Ludwig Adolf Wilhelm von Lützow

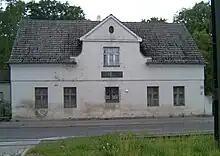
"Lützowhaus" in Schöneiche

Lützow was born in Berlin on 18 May 1782 as the son of Prussian Major General, Johann Adolph von Lützow (1748–1819), and his wife, Friederike Wilhelmine von Zastrow (1754 to 1815). He belonged to an old noble family from Mecklenburg.